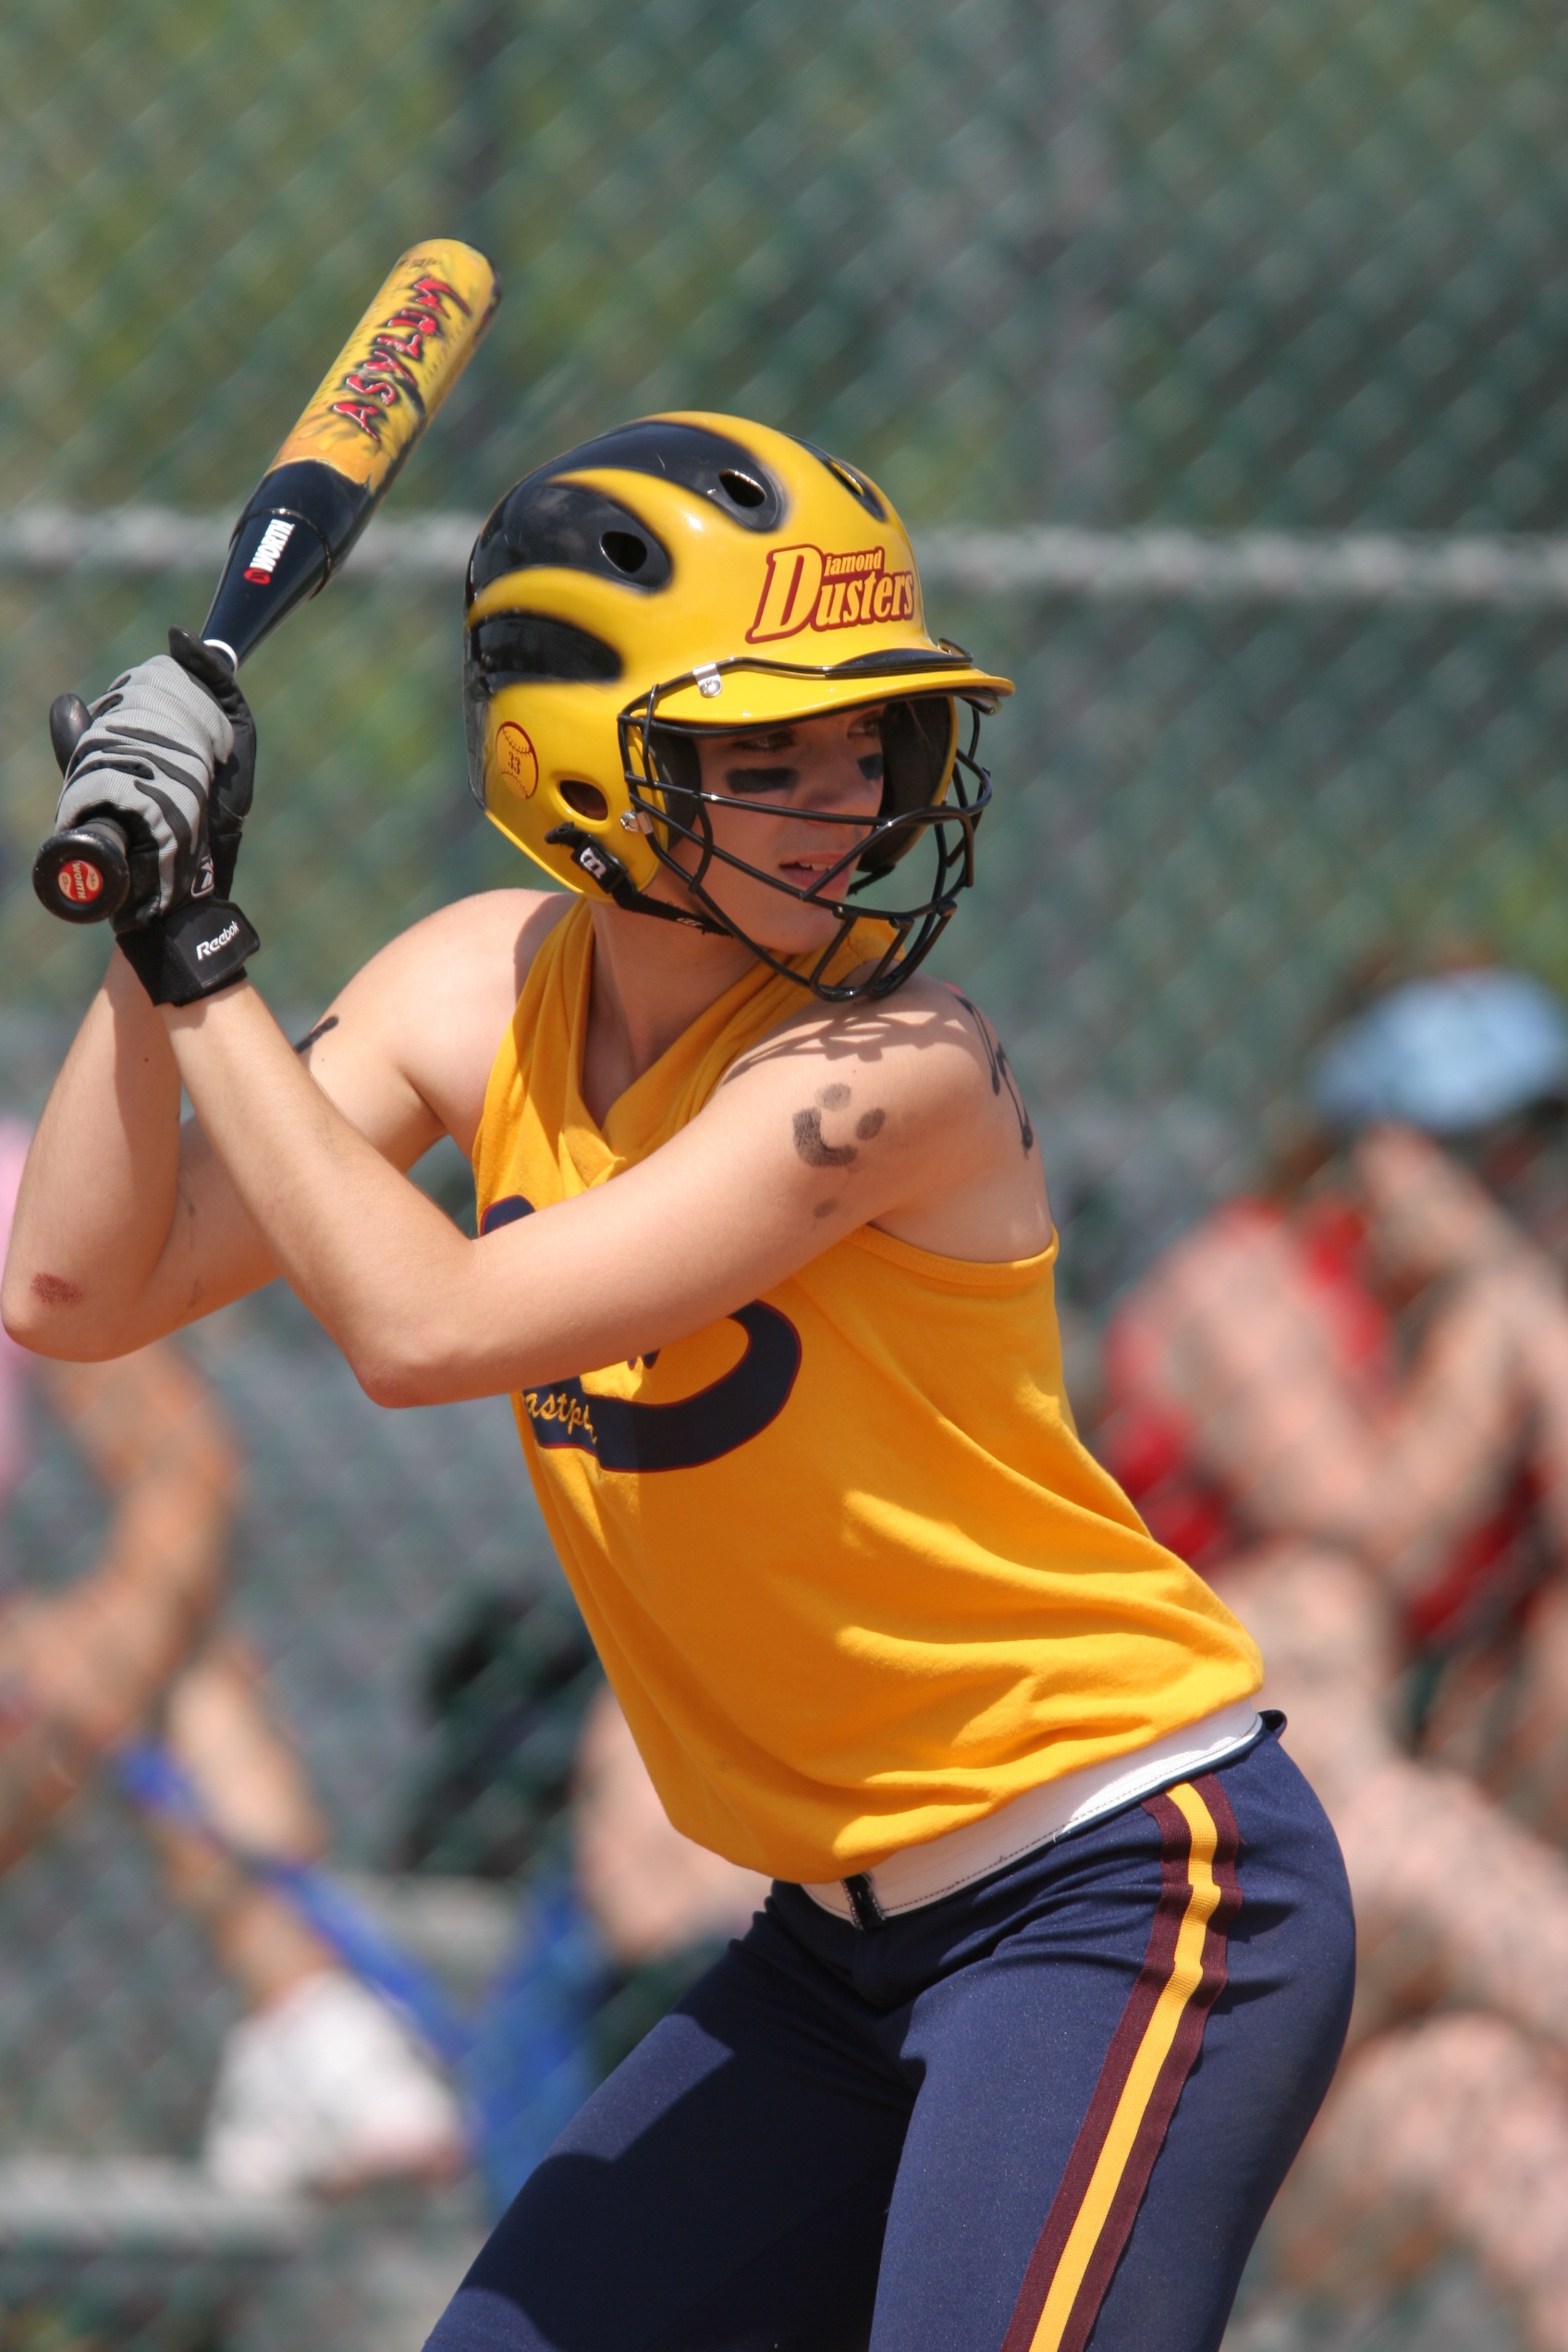
girl, baseball, sport, game, female, youth, action, player, batter, competition, american football, sports, determination, helmet, championship, texas, bat, teen, athlete, concentration, stance, batting, softball, ball game, competitive sport, hitter, team sport, endurance sports, bat and ball games, baseball positions